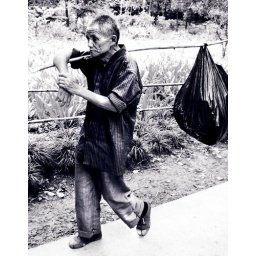
wish i had the whole of the black bag when i took this picture back in china